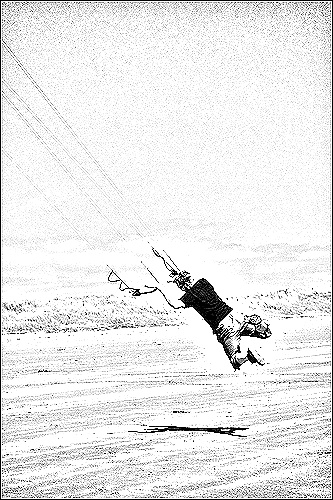
Portrait style: Sketch Portrait